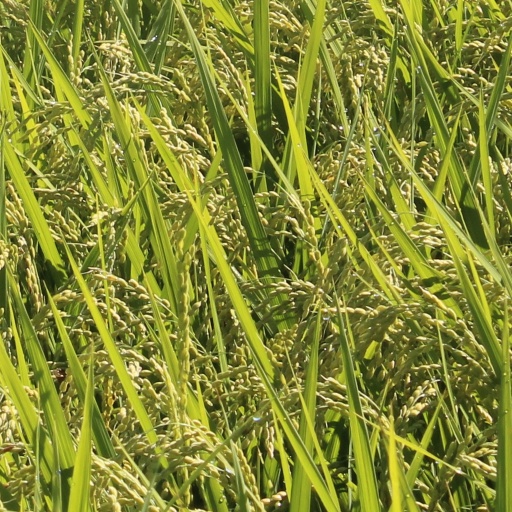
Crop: rice